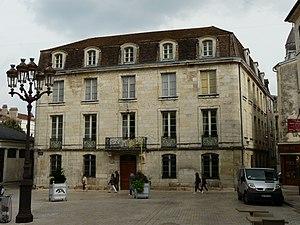
L'hôtel de Lagrange-Chancel, ancien hôtel de ville de Périgueux, Dordogne, France.
L'hôtel de ville de Périgueux est un bâtiment français qui héberge les institutions municipales de la ville de Périgueux, dans le département de la Dordogne. Depuis le 14 mai 2013, il est situé 23 rue du Président-Wilson.